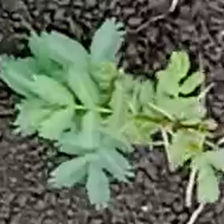
Weed species: Dwarf_cassia_(Chamaecrista pumila)